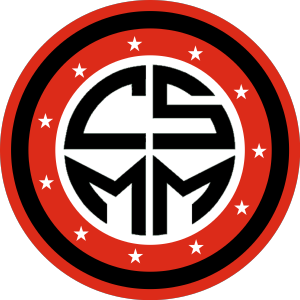
Le Club Sportivo Miramar Misiones est un club uruguayen de football basé à Montevideo.